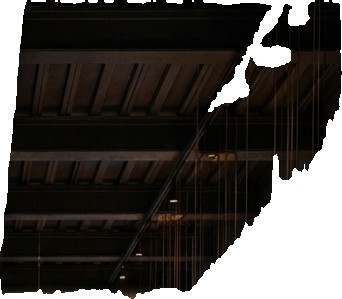
Surface category: ceiling